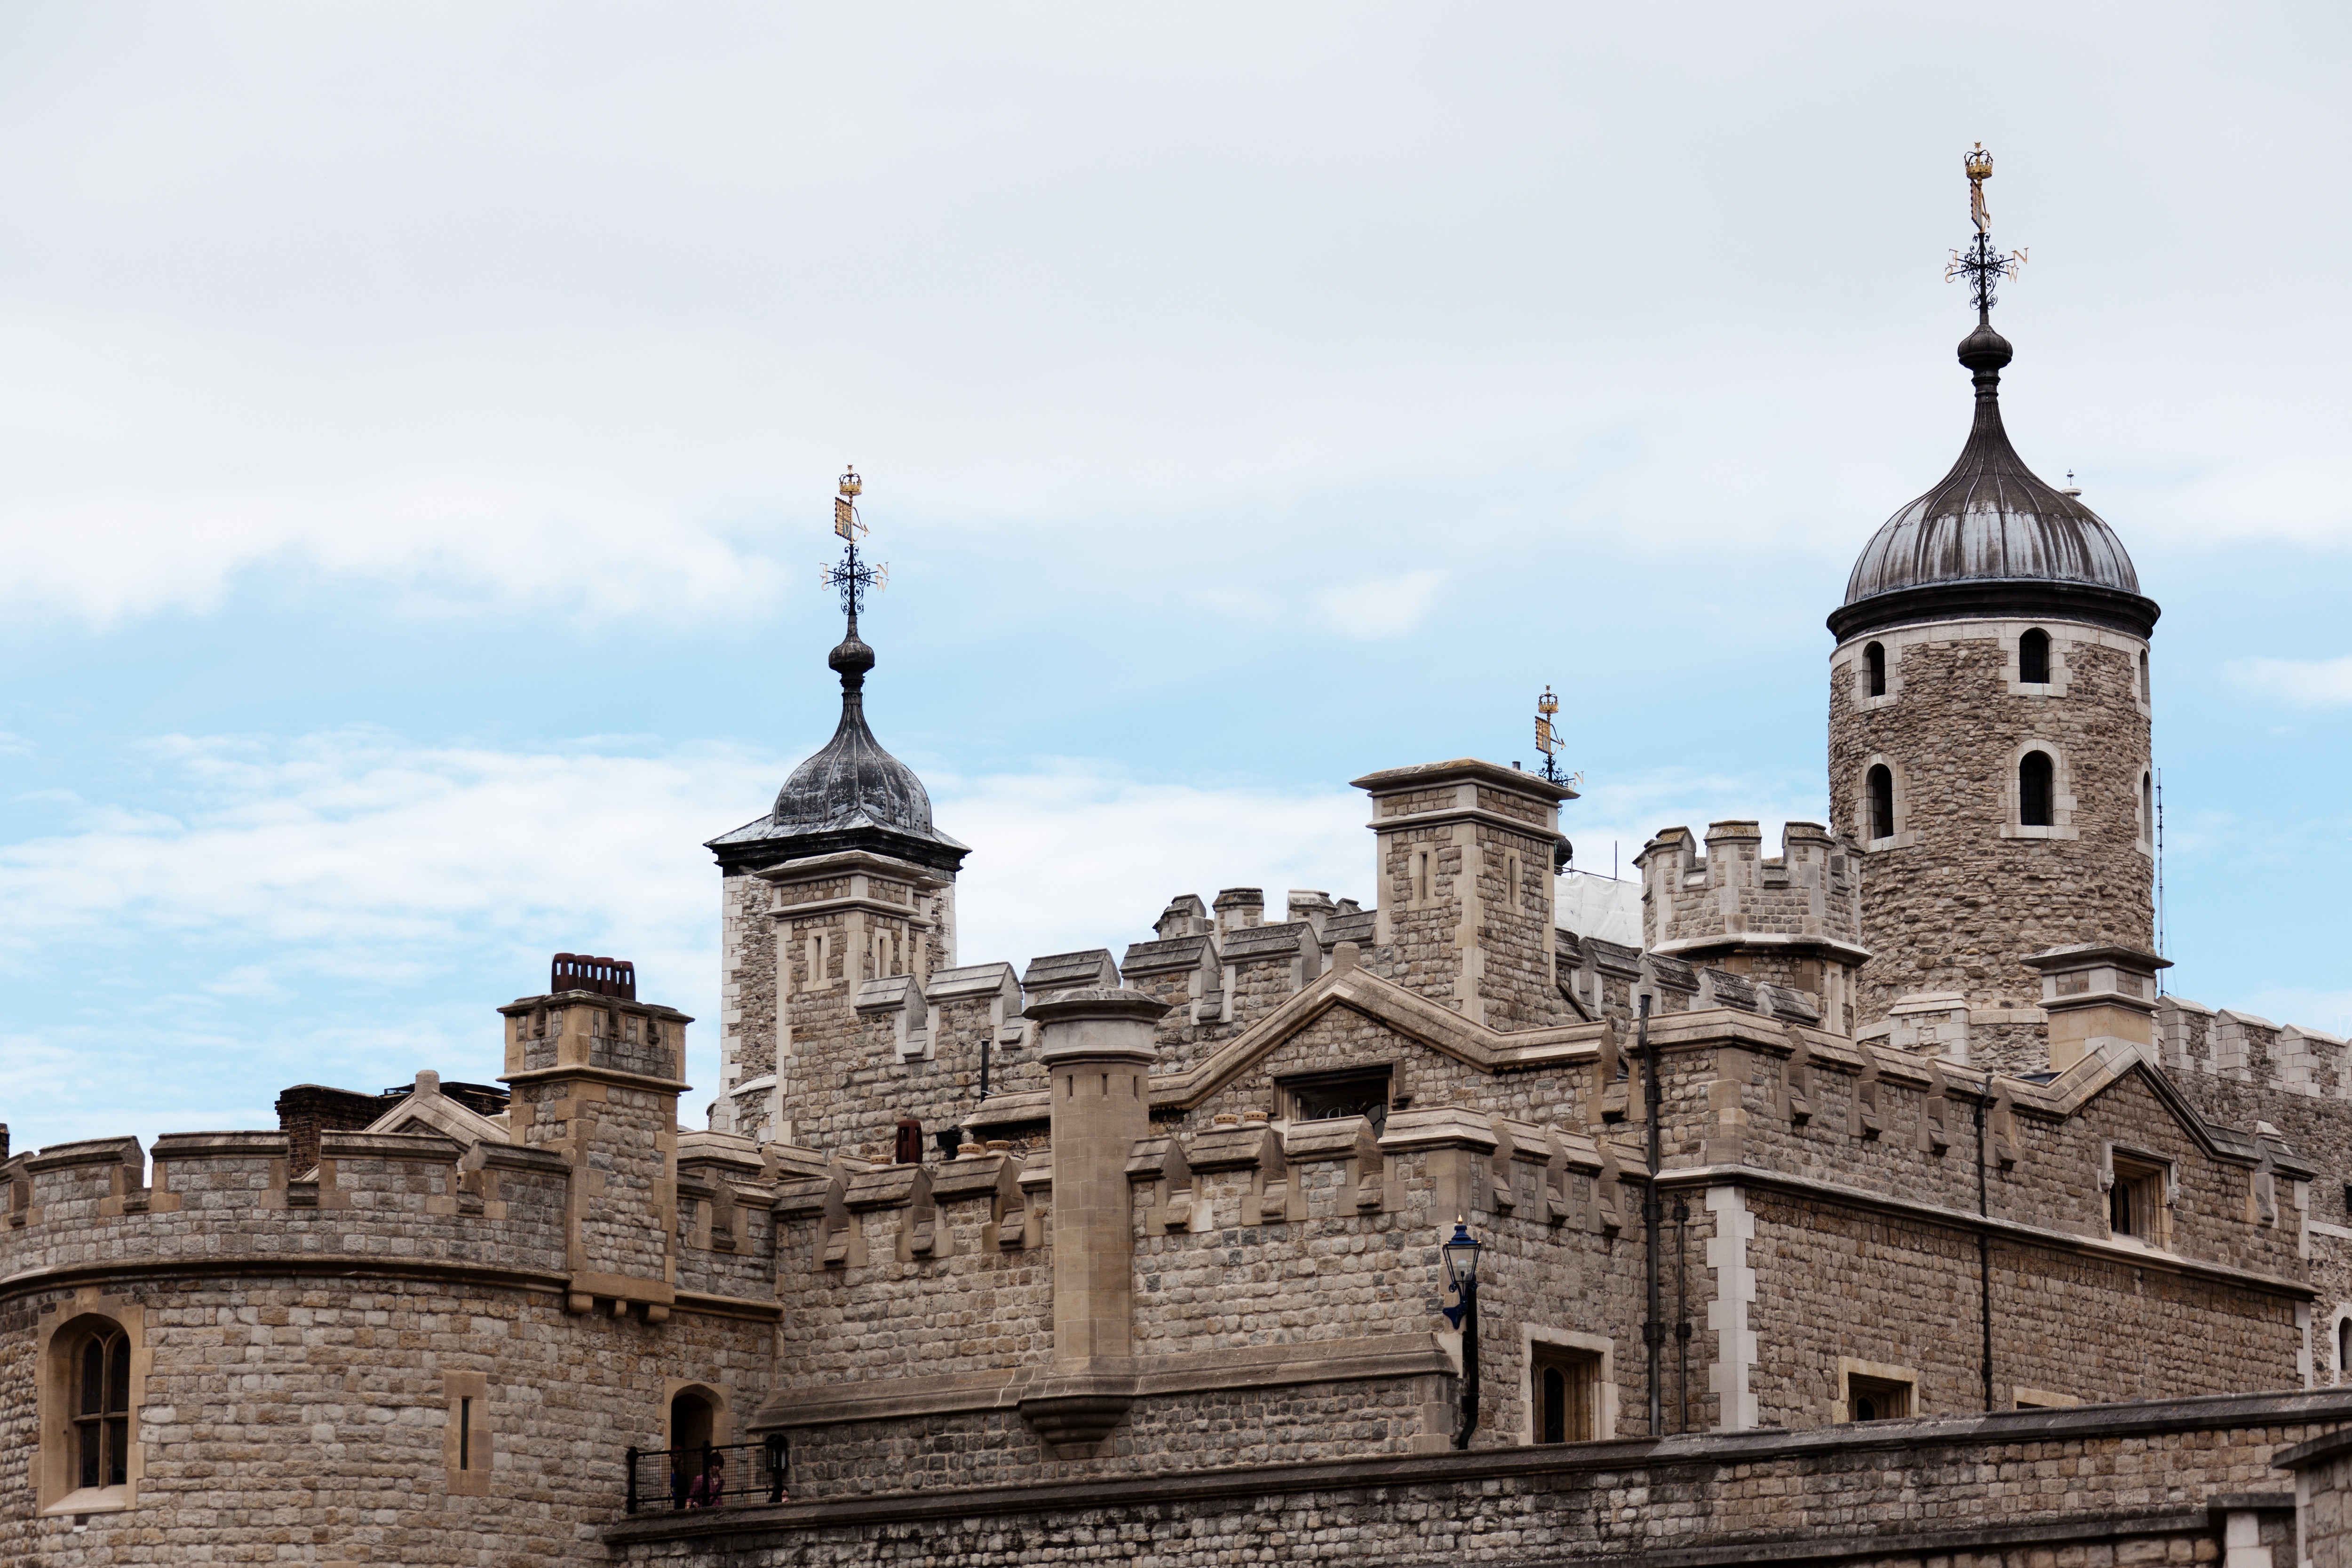
architecture, sky, retro, building, chateau, old, city, wall, stone, europe, tower, castle, landmark, gothic, place of worship, england, london, medieval, monastery, british, english, britain, ancient history